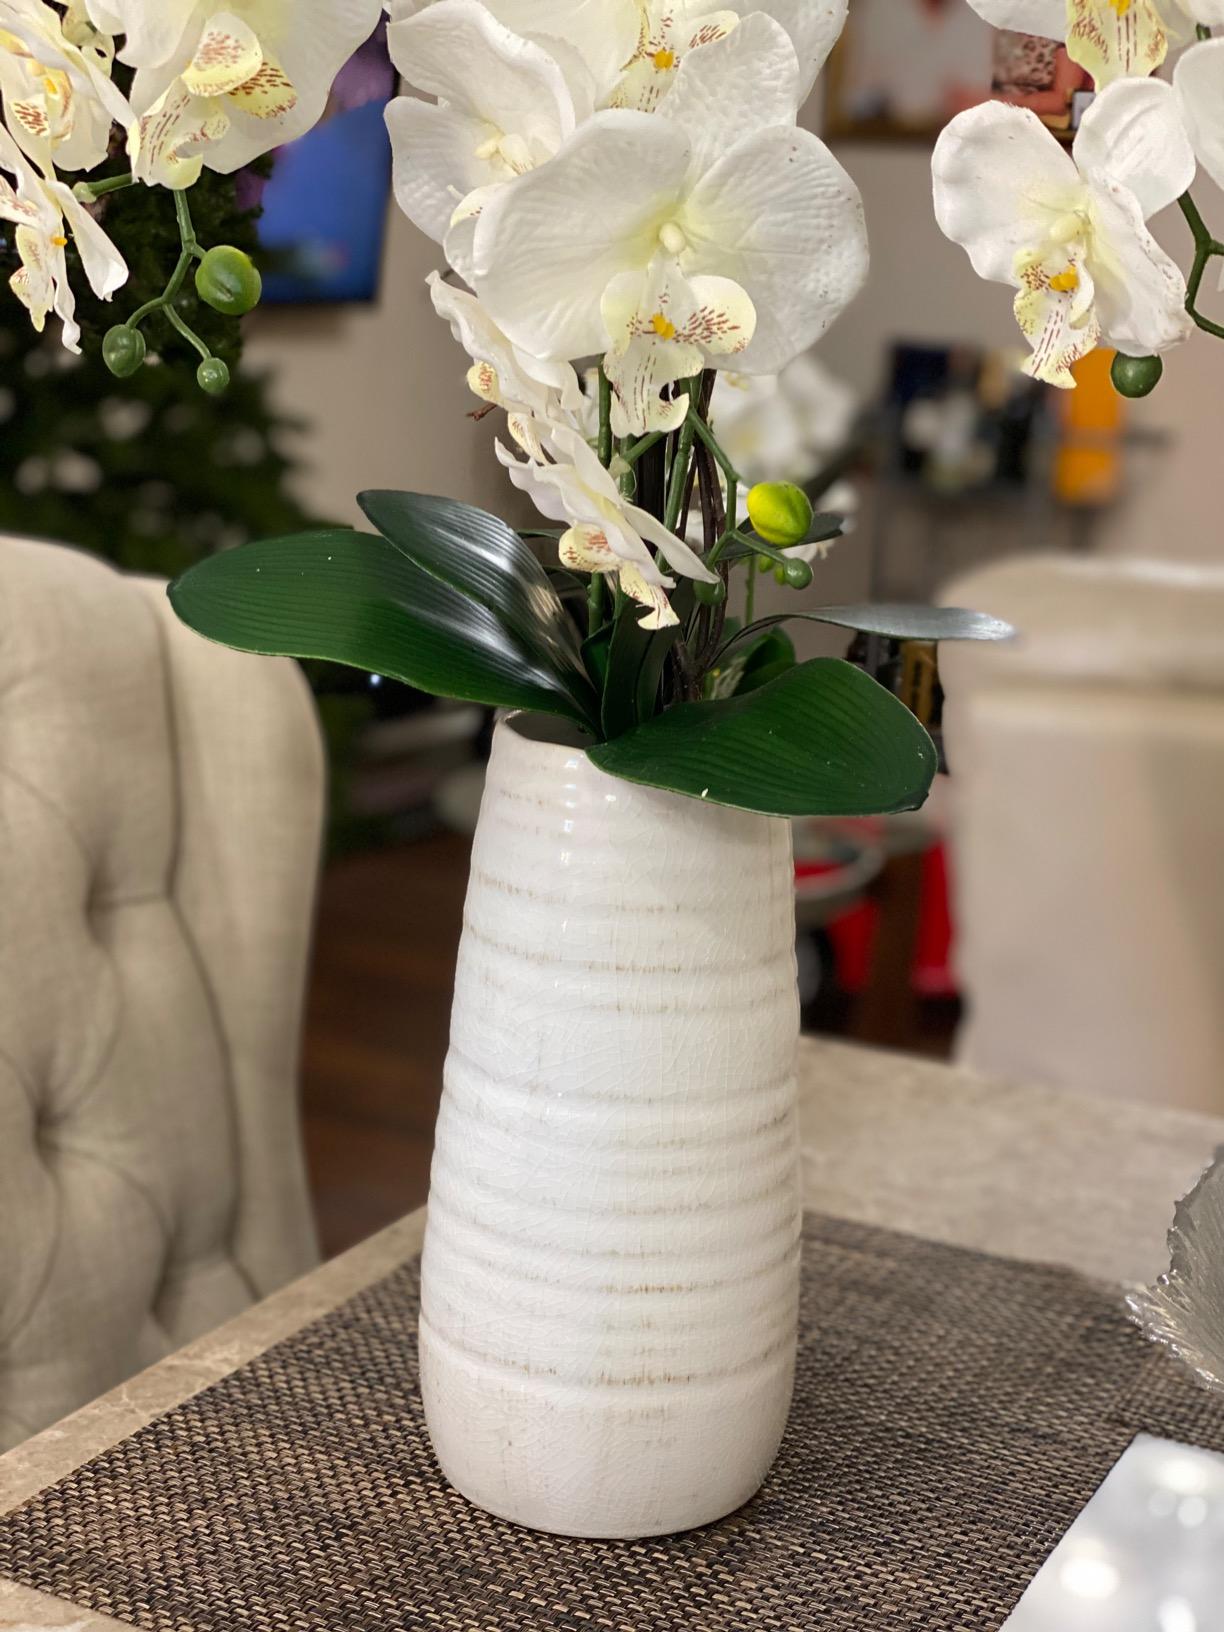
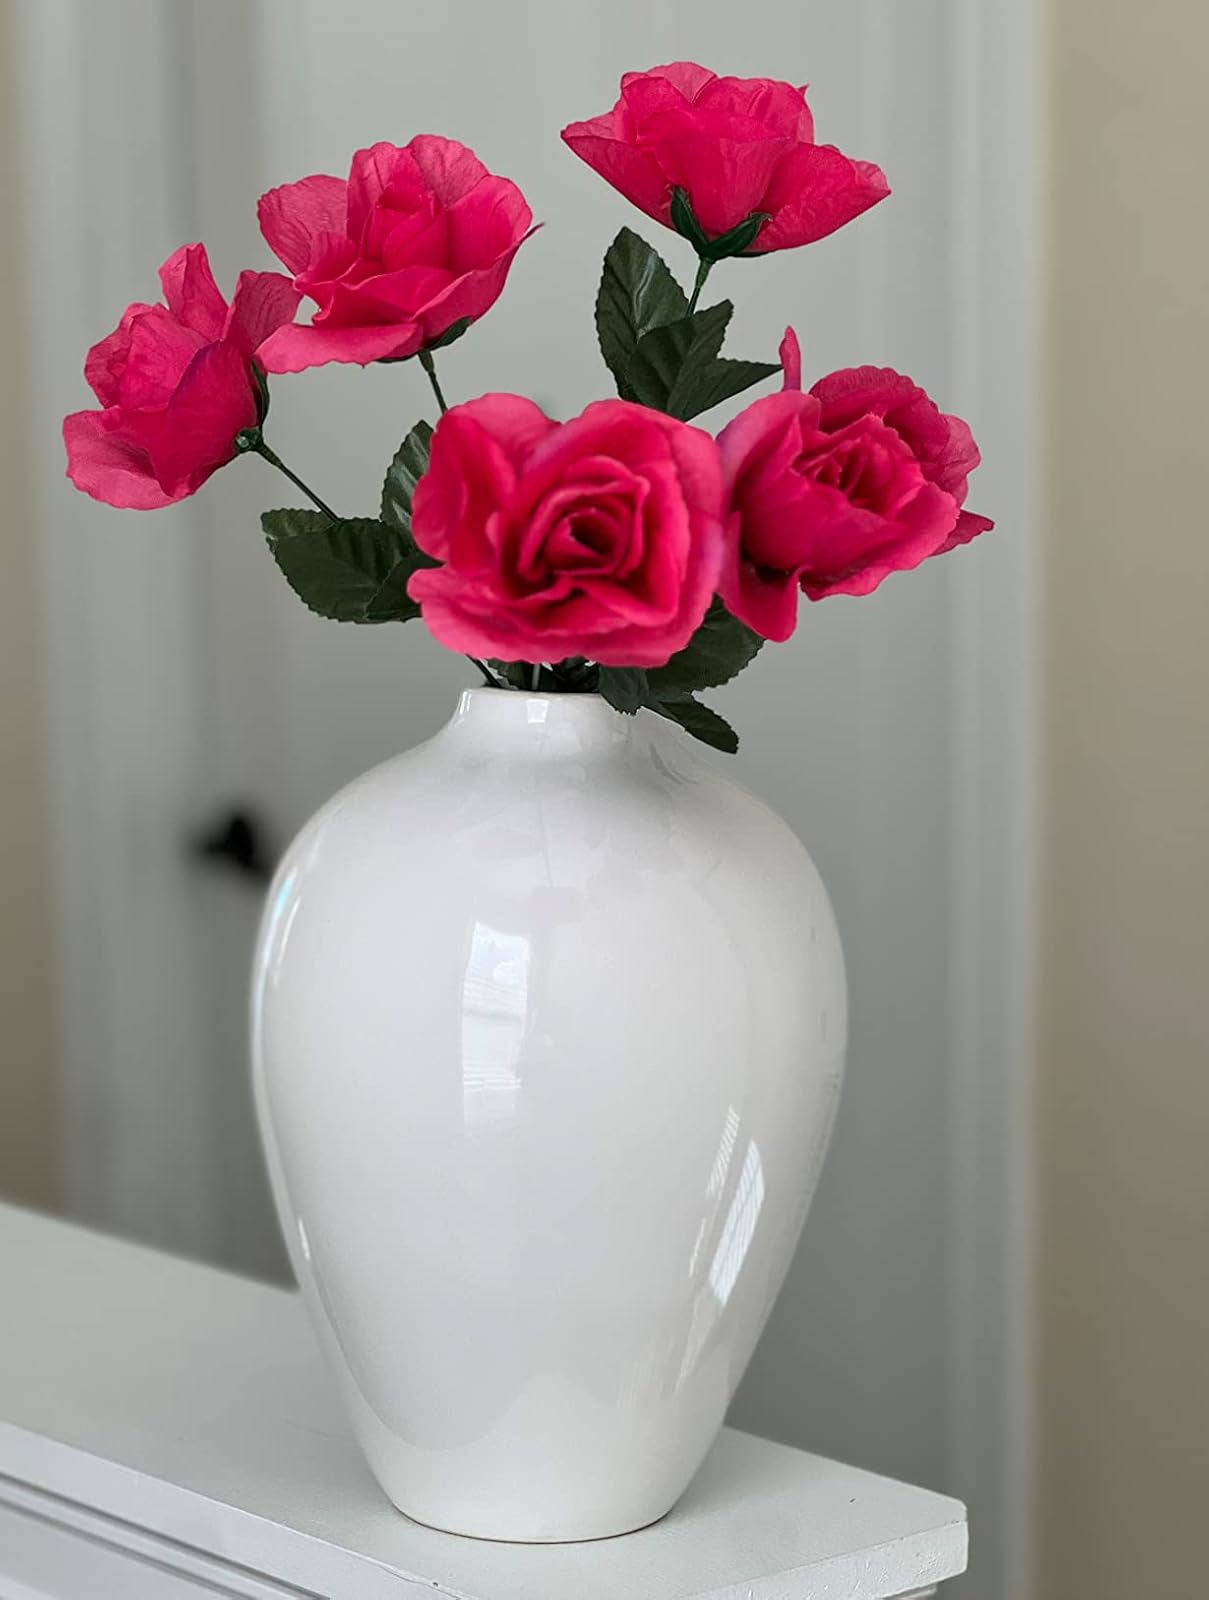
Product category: vase
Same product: no